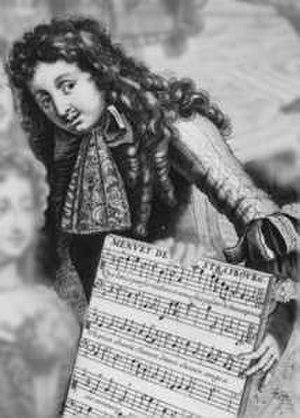
Elles restent avant tout une œuvre liturgique destinée aux vêpres de l'Avent.